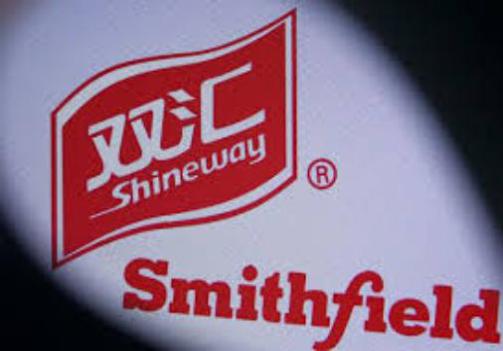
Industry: Food